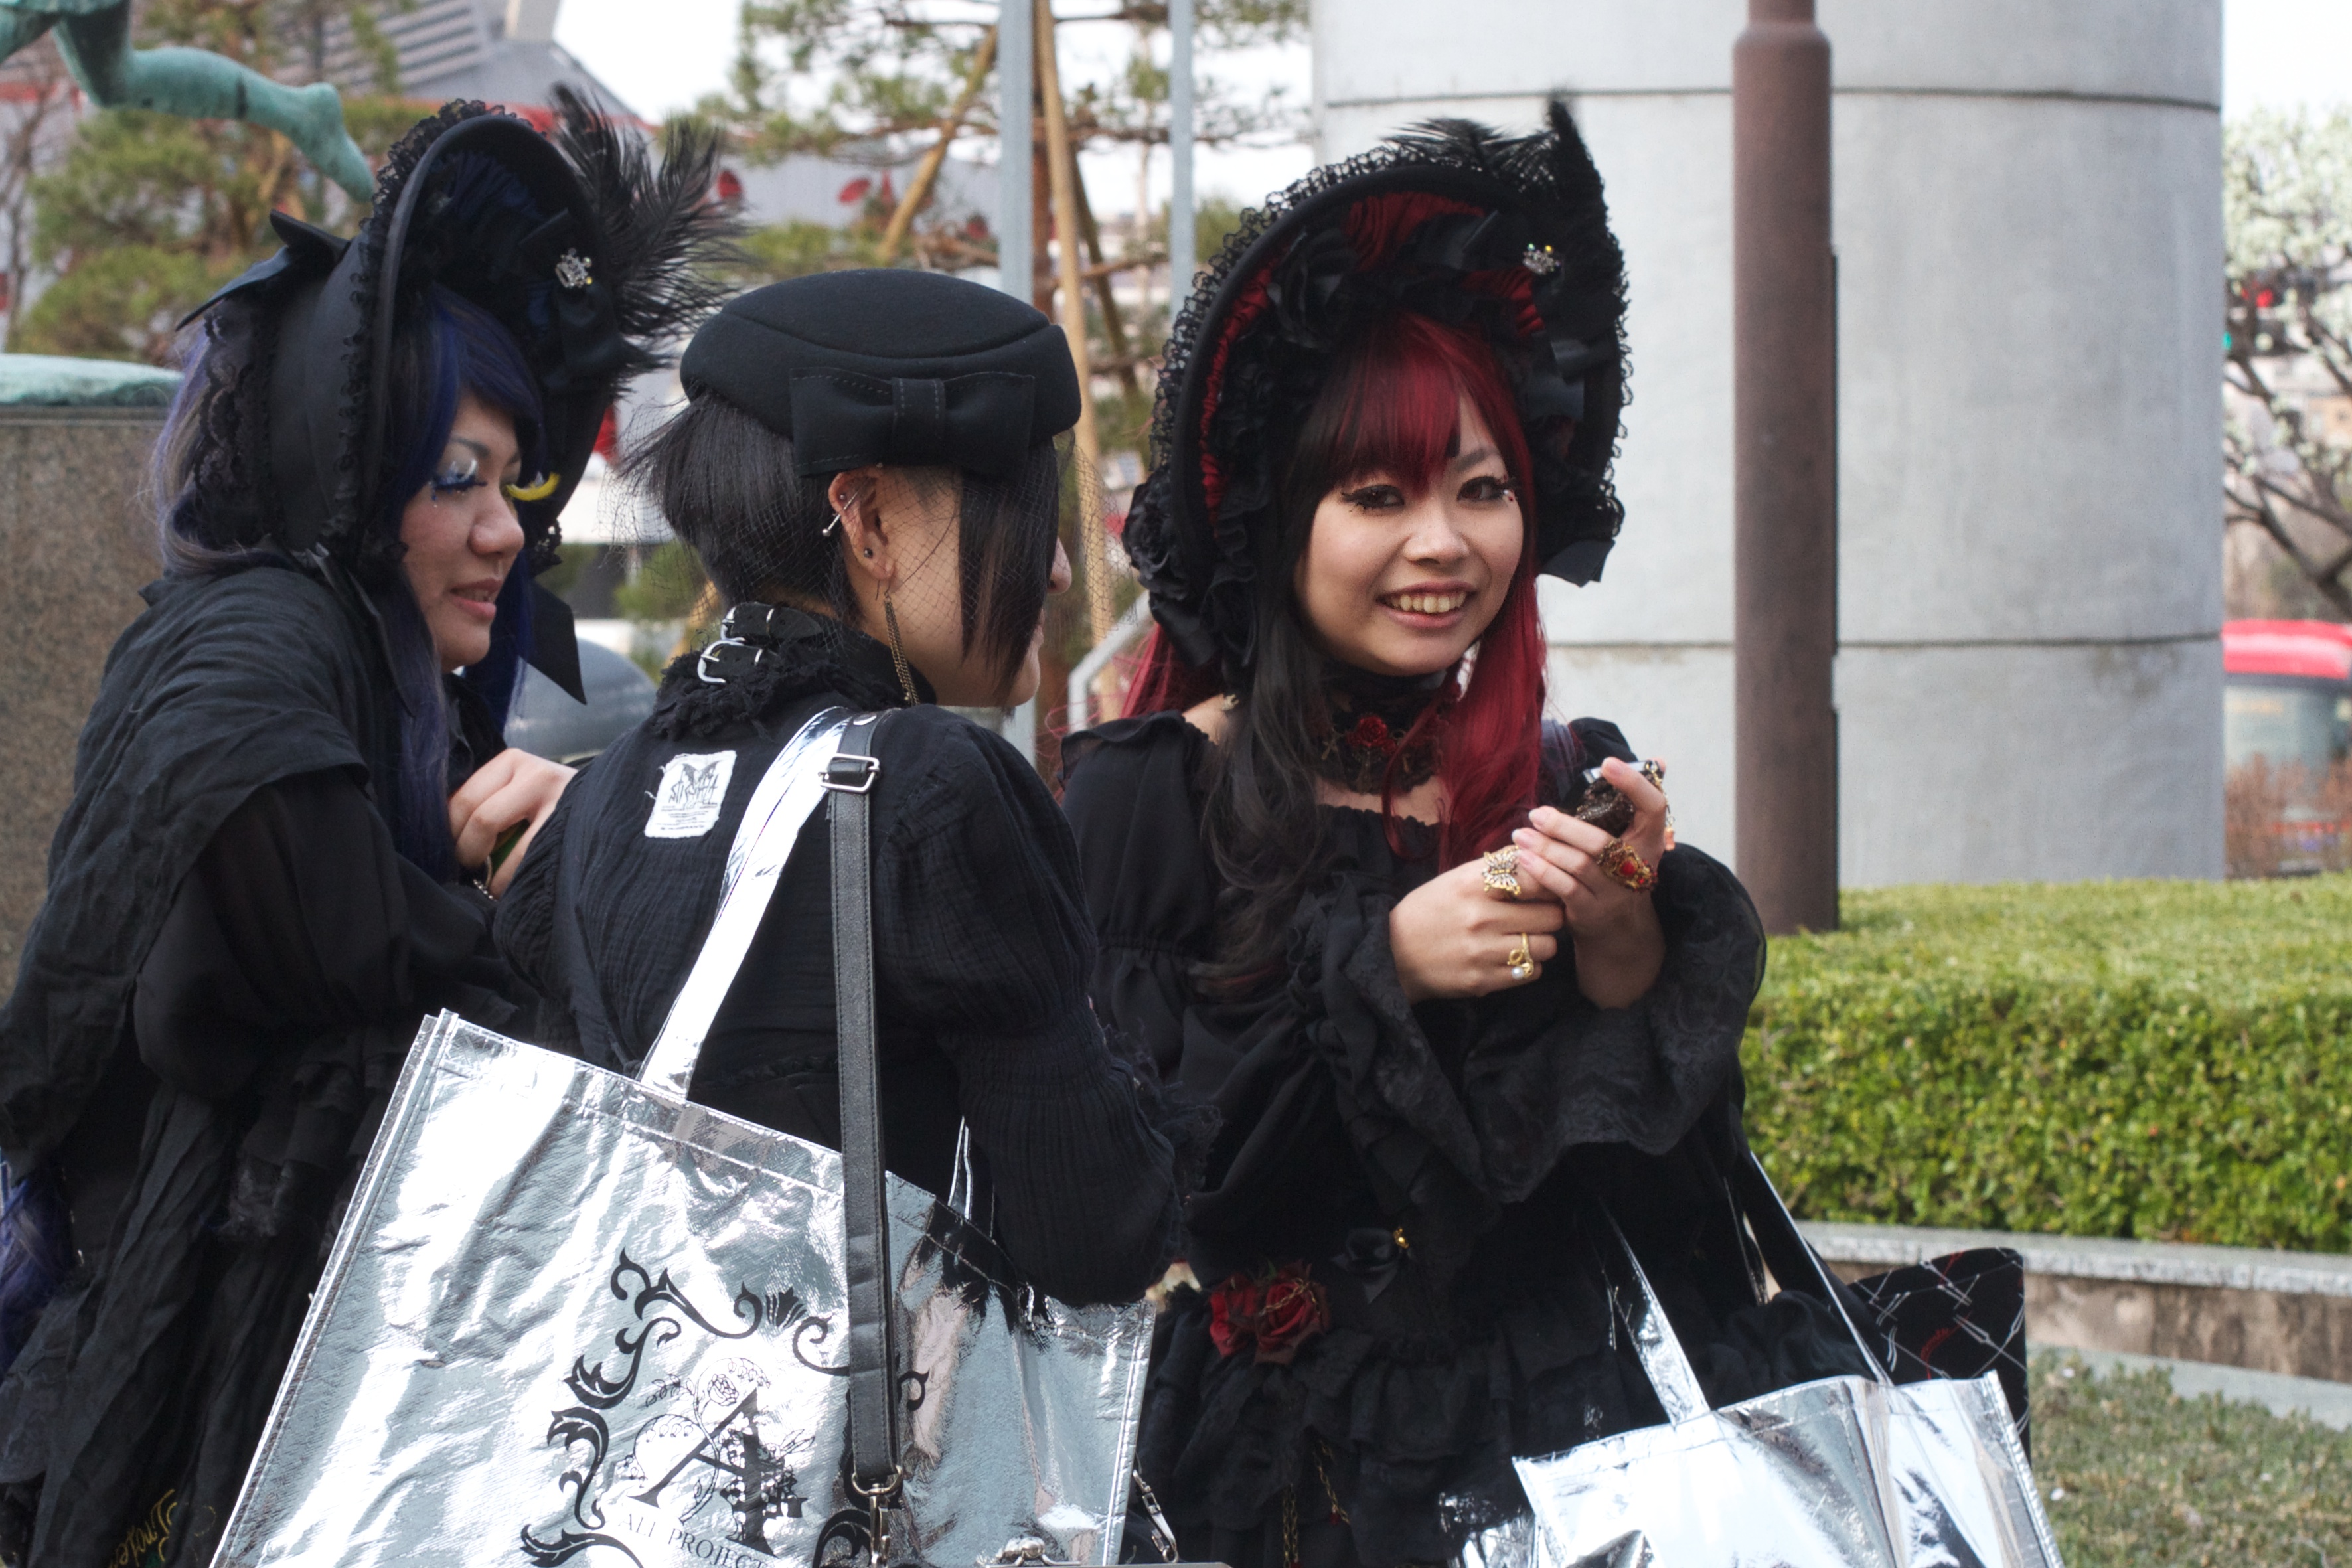
clothing, costume